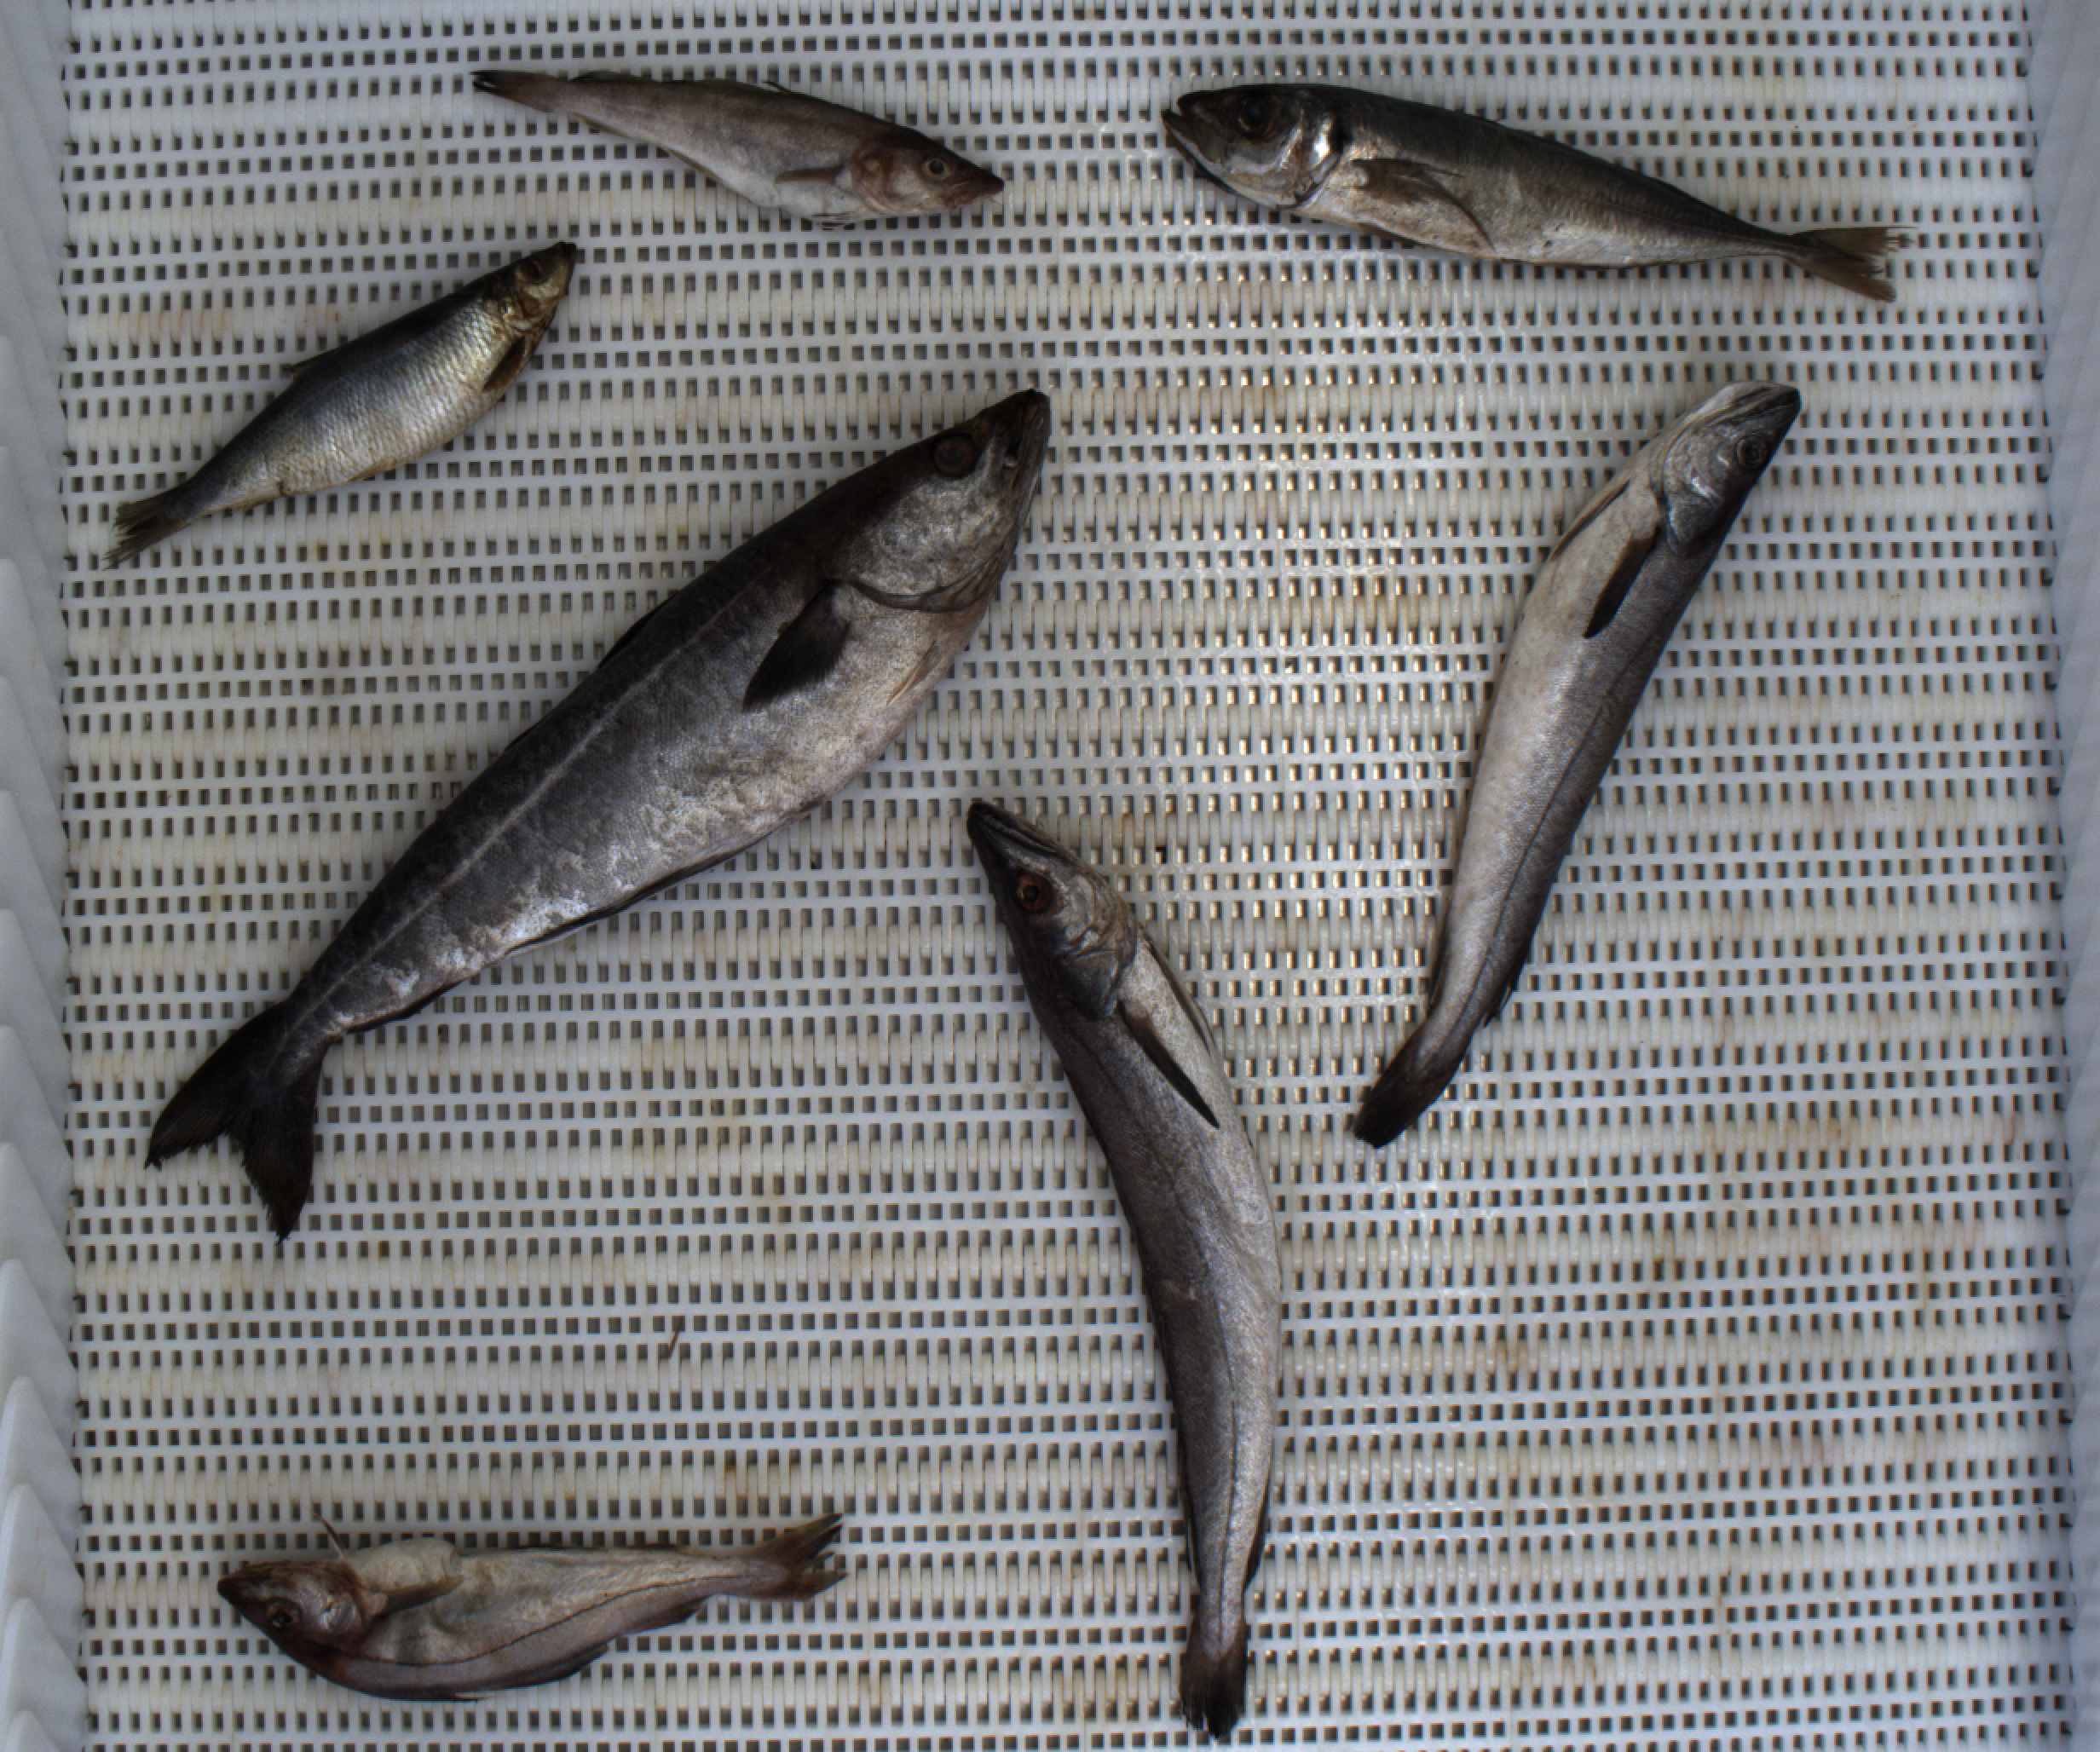
Total fish: 7
Cod: 1
Haddock: 1
Whiting: 0
Hake: 2
Horse mackerel: 1
Saithe: 1
Other: 1